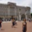
Label: castle